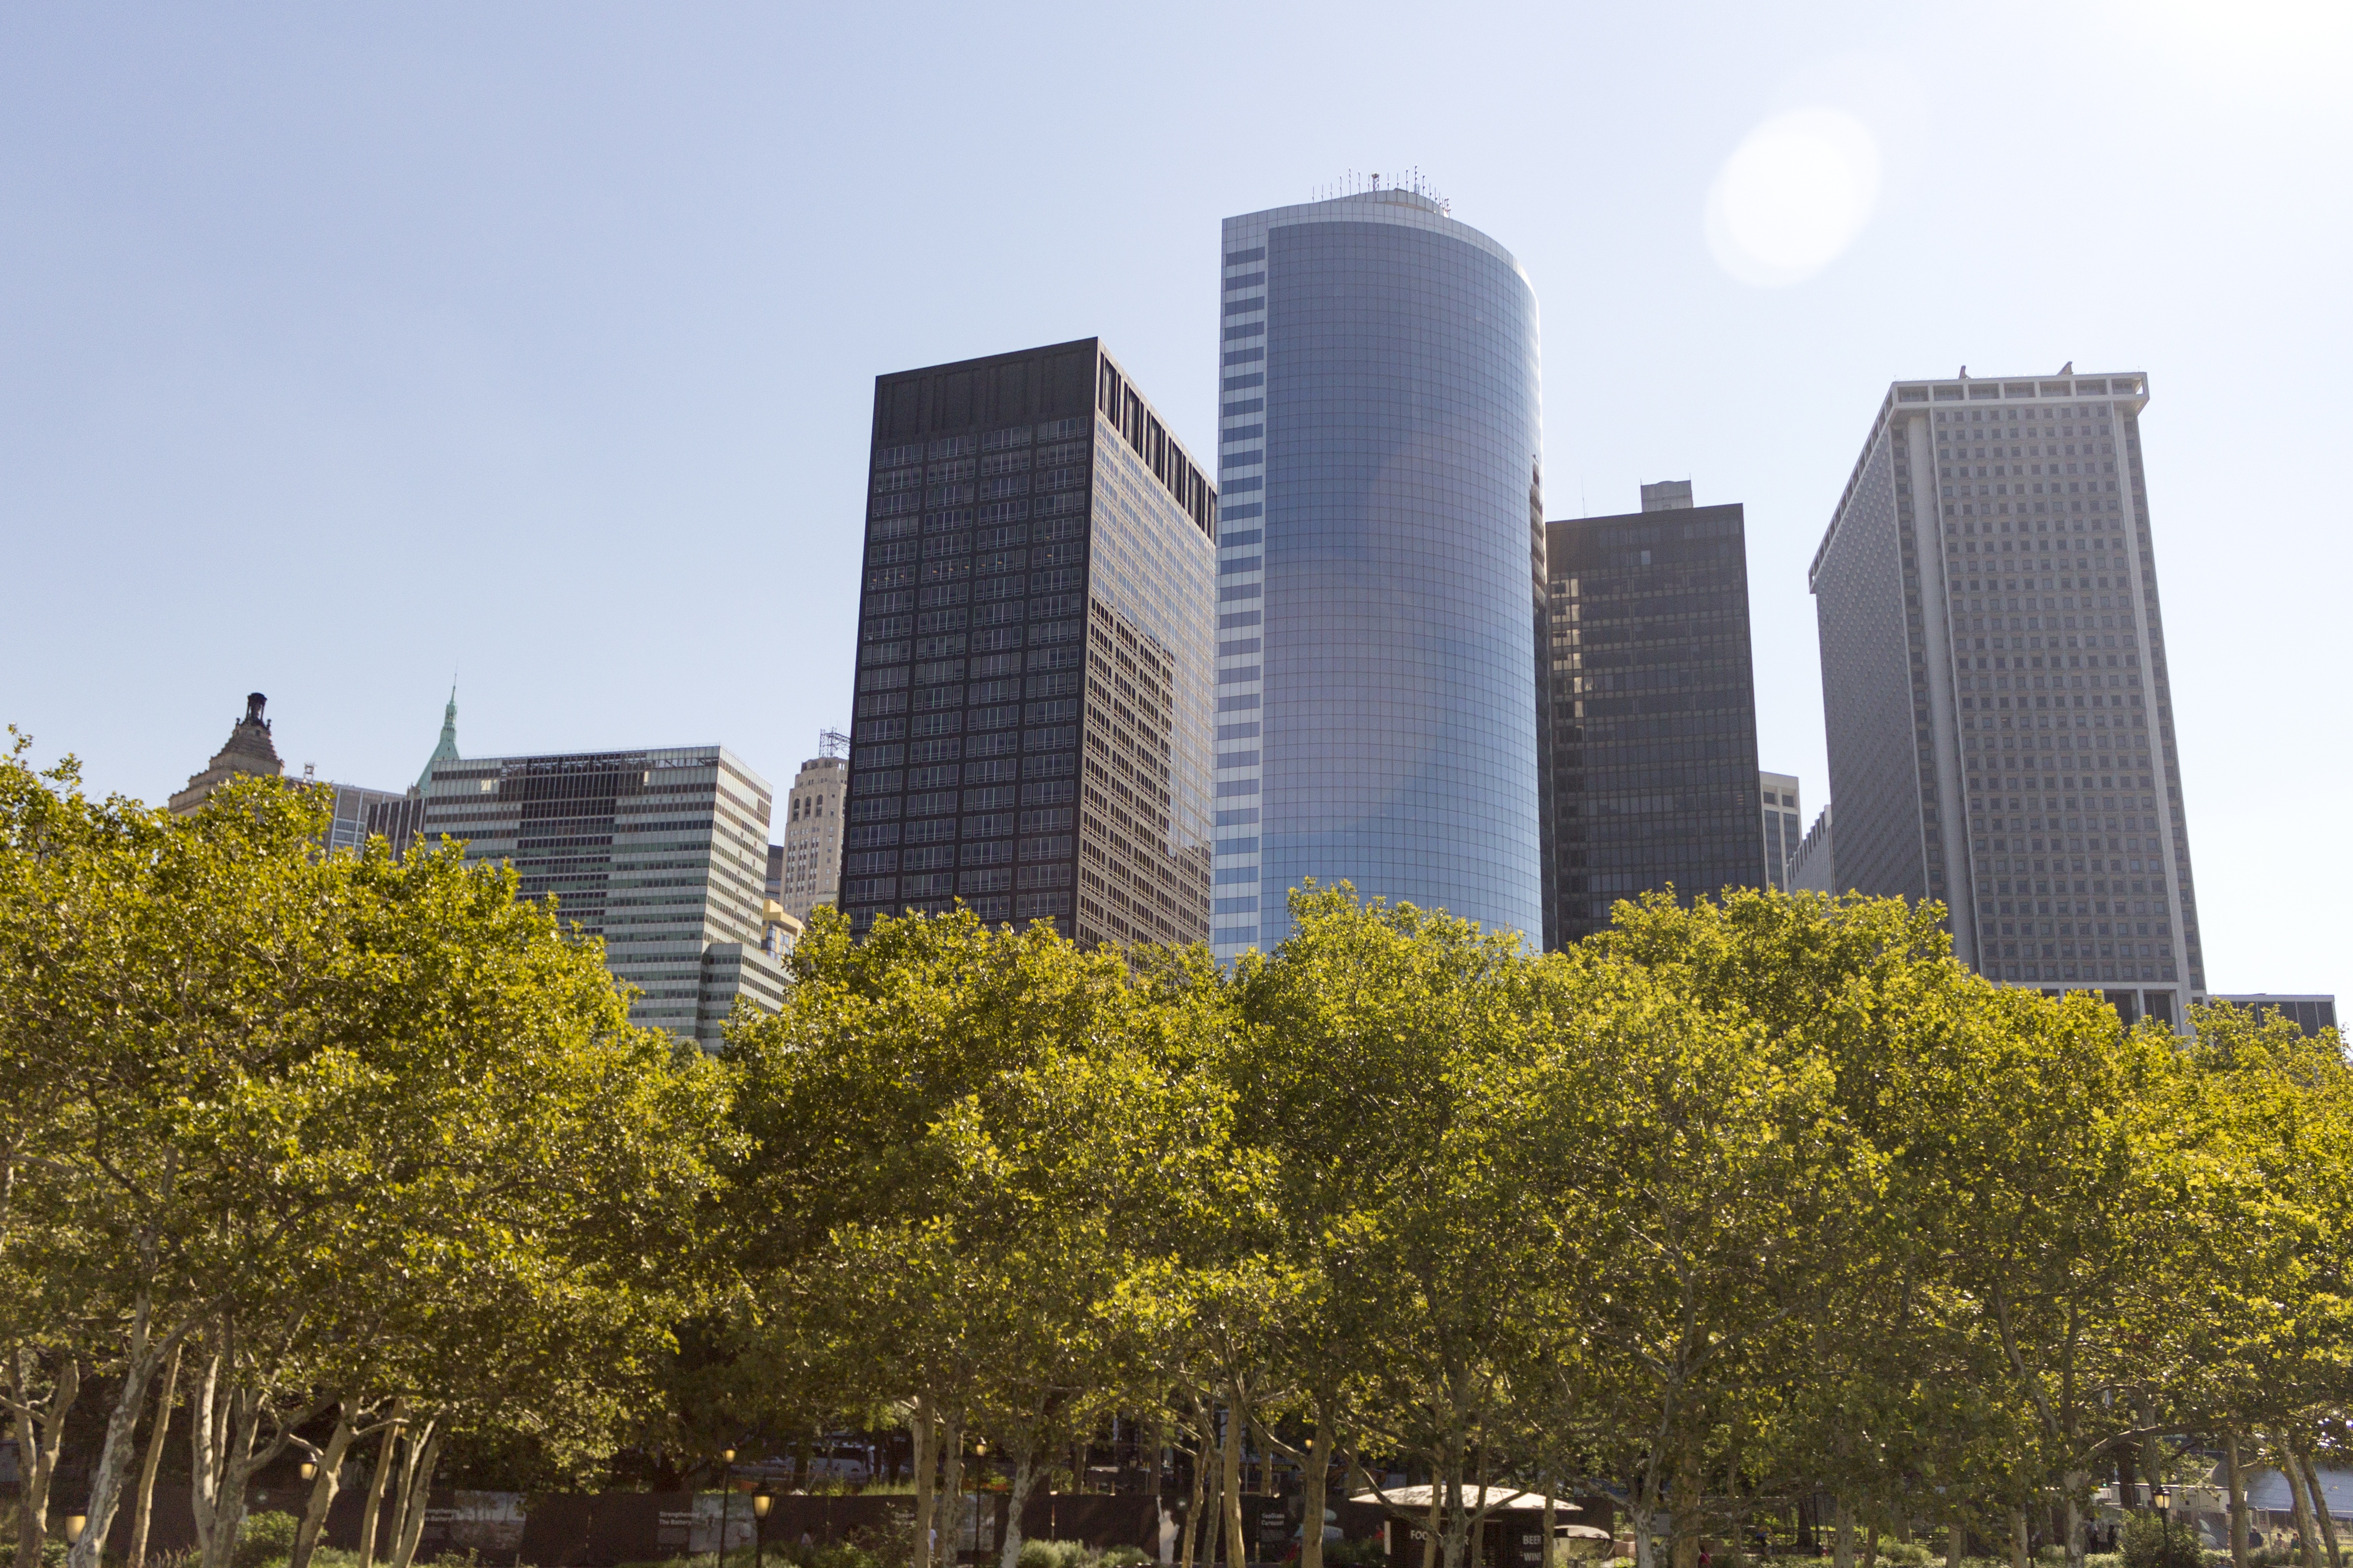
architecture, skyline, city, skyscraper, cityscape, downtown, tower, landmark, facade, tower block, metropolis, condominium, neighbourhood, urban area, residential area, human settlement, metropolitan area